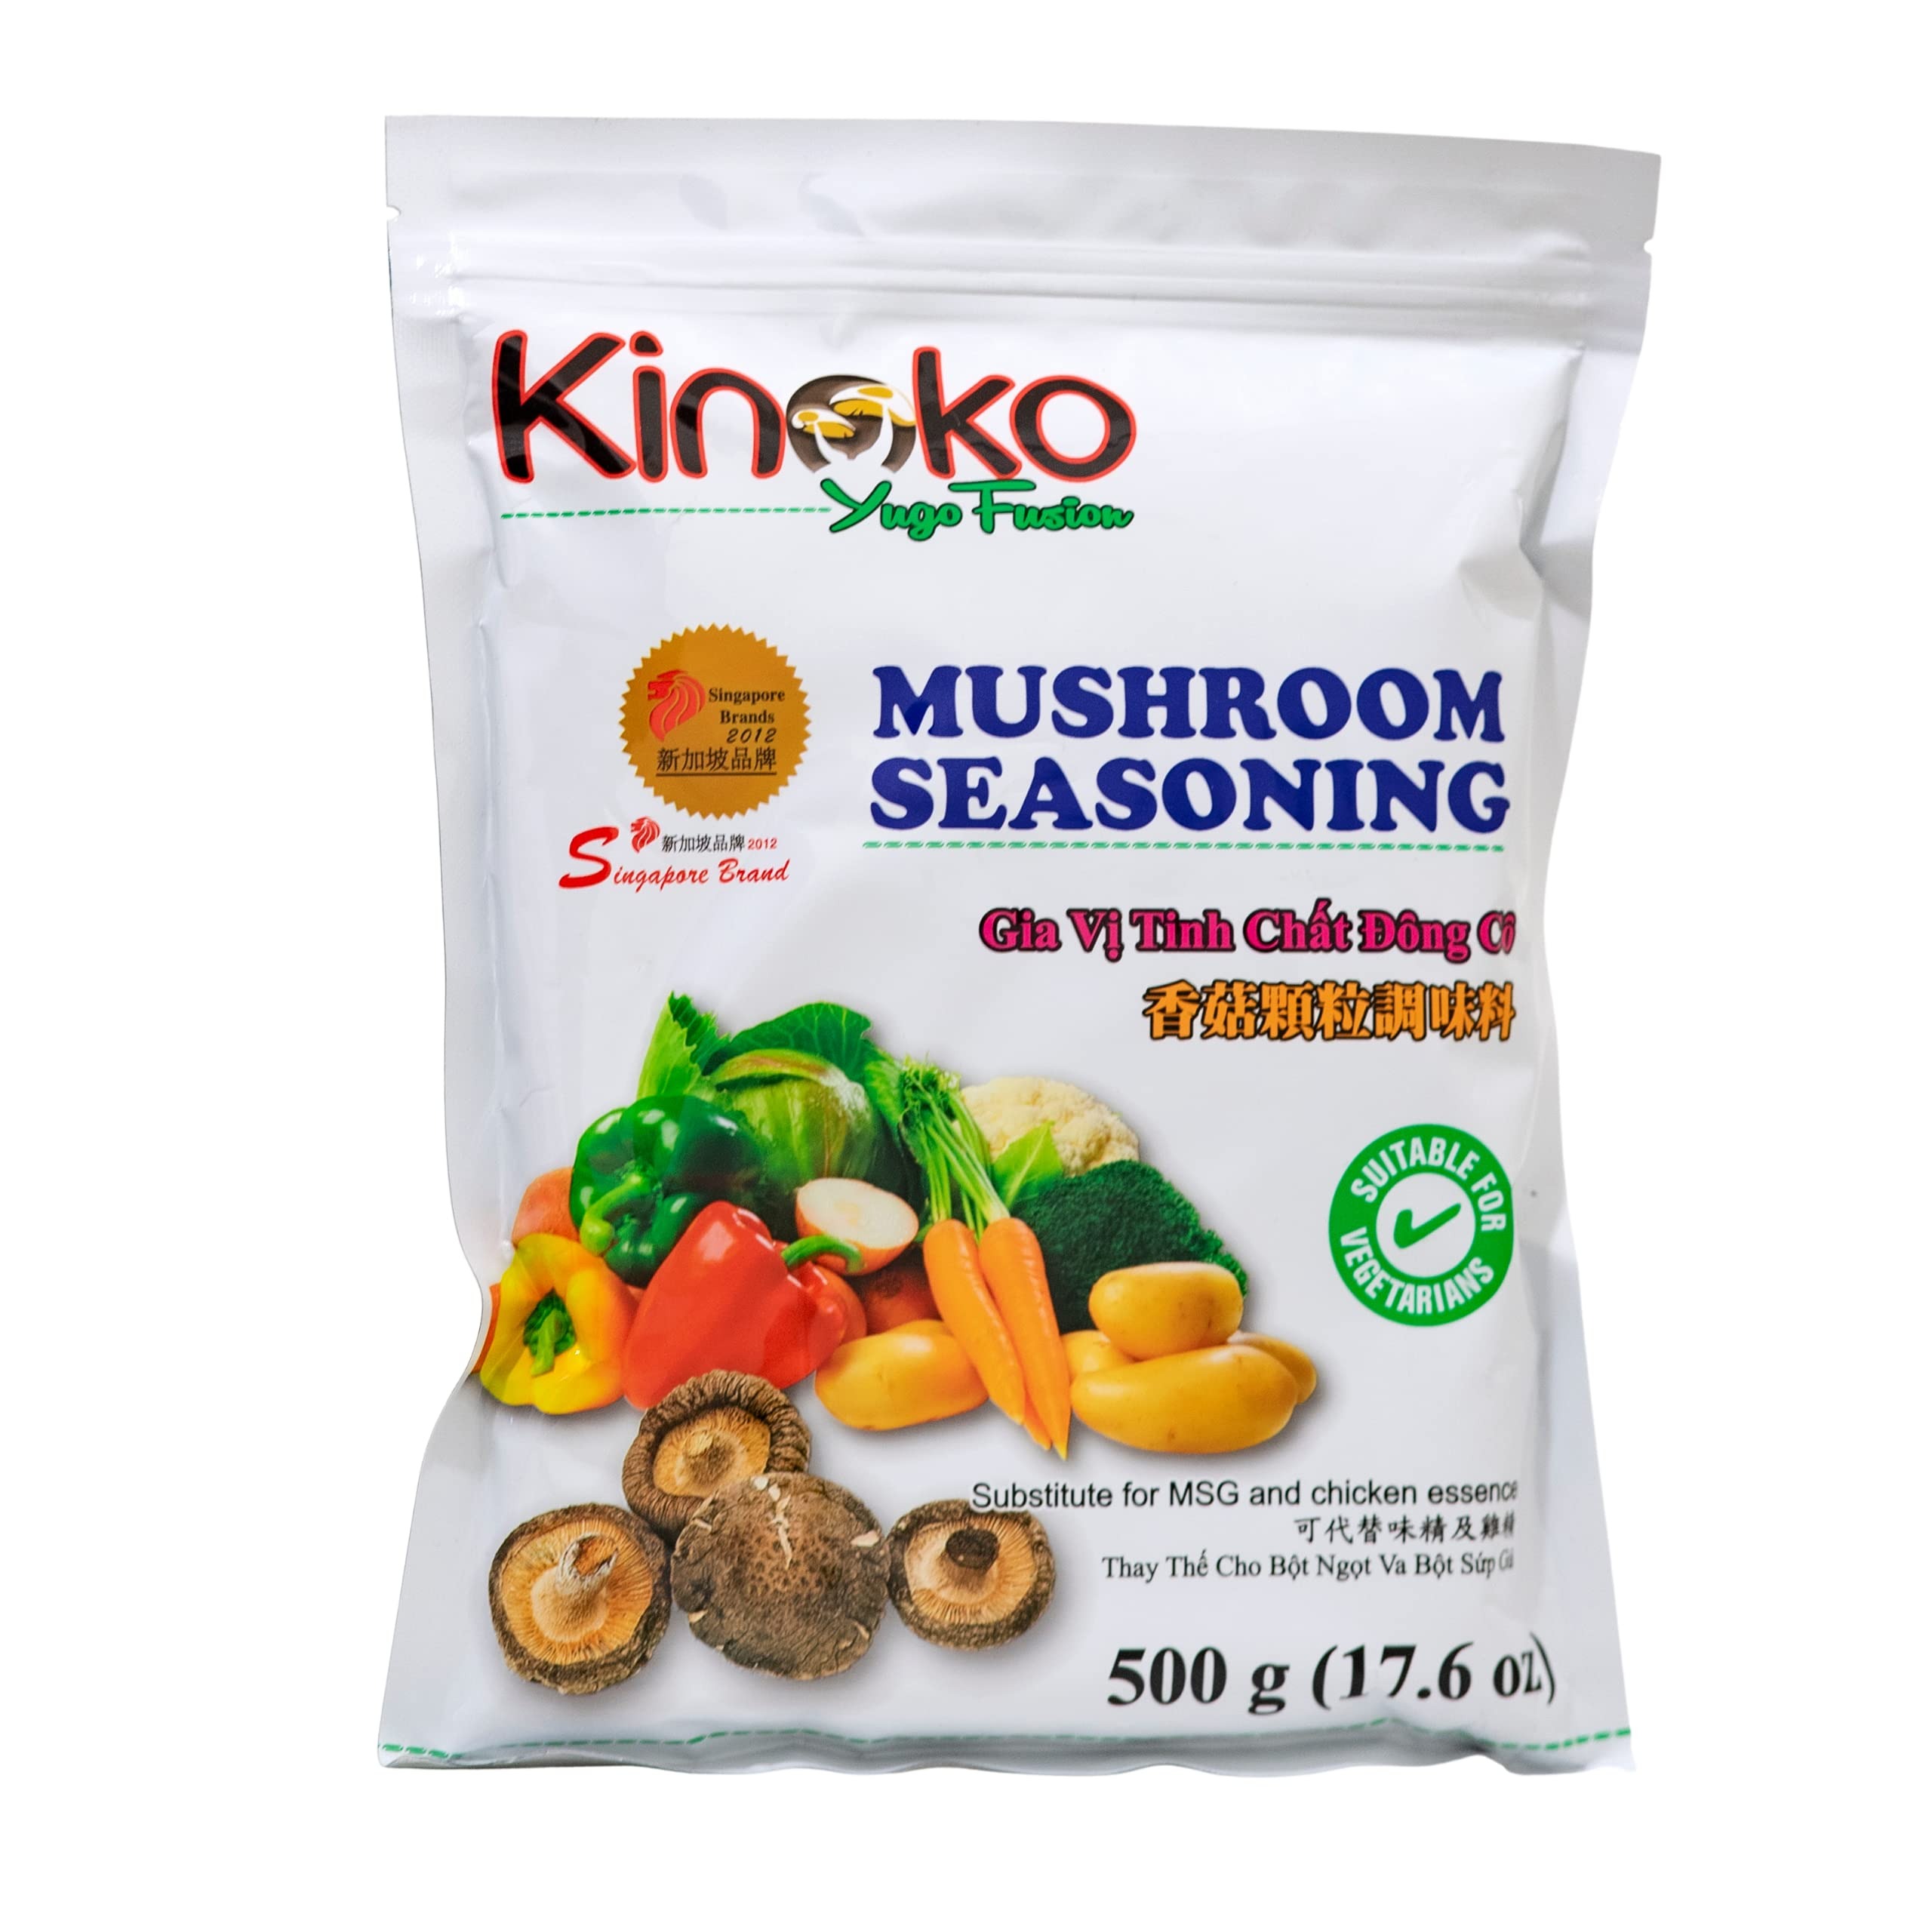
Item Name: Kinoko Yugo Fusion Mushroom Seasoning | Gia Vi Tinh Chat Dong Co | 500g | 17.63oz | For Vegetarians & Vegan |
Bullet Point 1: Cholesterol Free
Bullet Point 2: No Artificial Color
Bullet Point 3: No Preservatives Added
Bullet Point 4: For Vegans & Vegetarians
Product Description: All Natural Mushroom Seasoning Cholesterol Free No Artificial Color No Preservatives Added Suitable for Vegetarians and Vegans Packed in Singapore MSG and Chicken Bouillon Substitute
Value: 1.0
Unit: Ounce

Price: 18.99